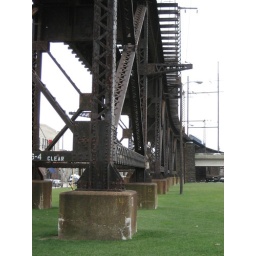
the nicest grass i've seen around is under this bridge